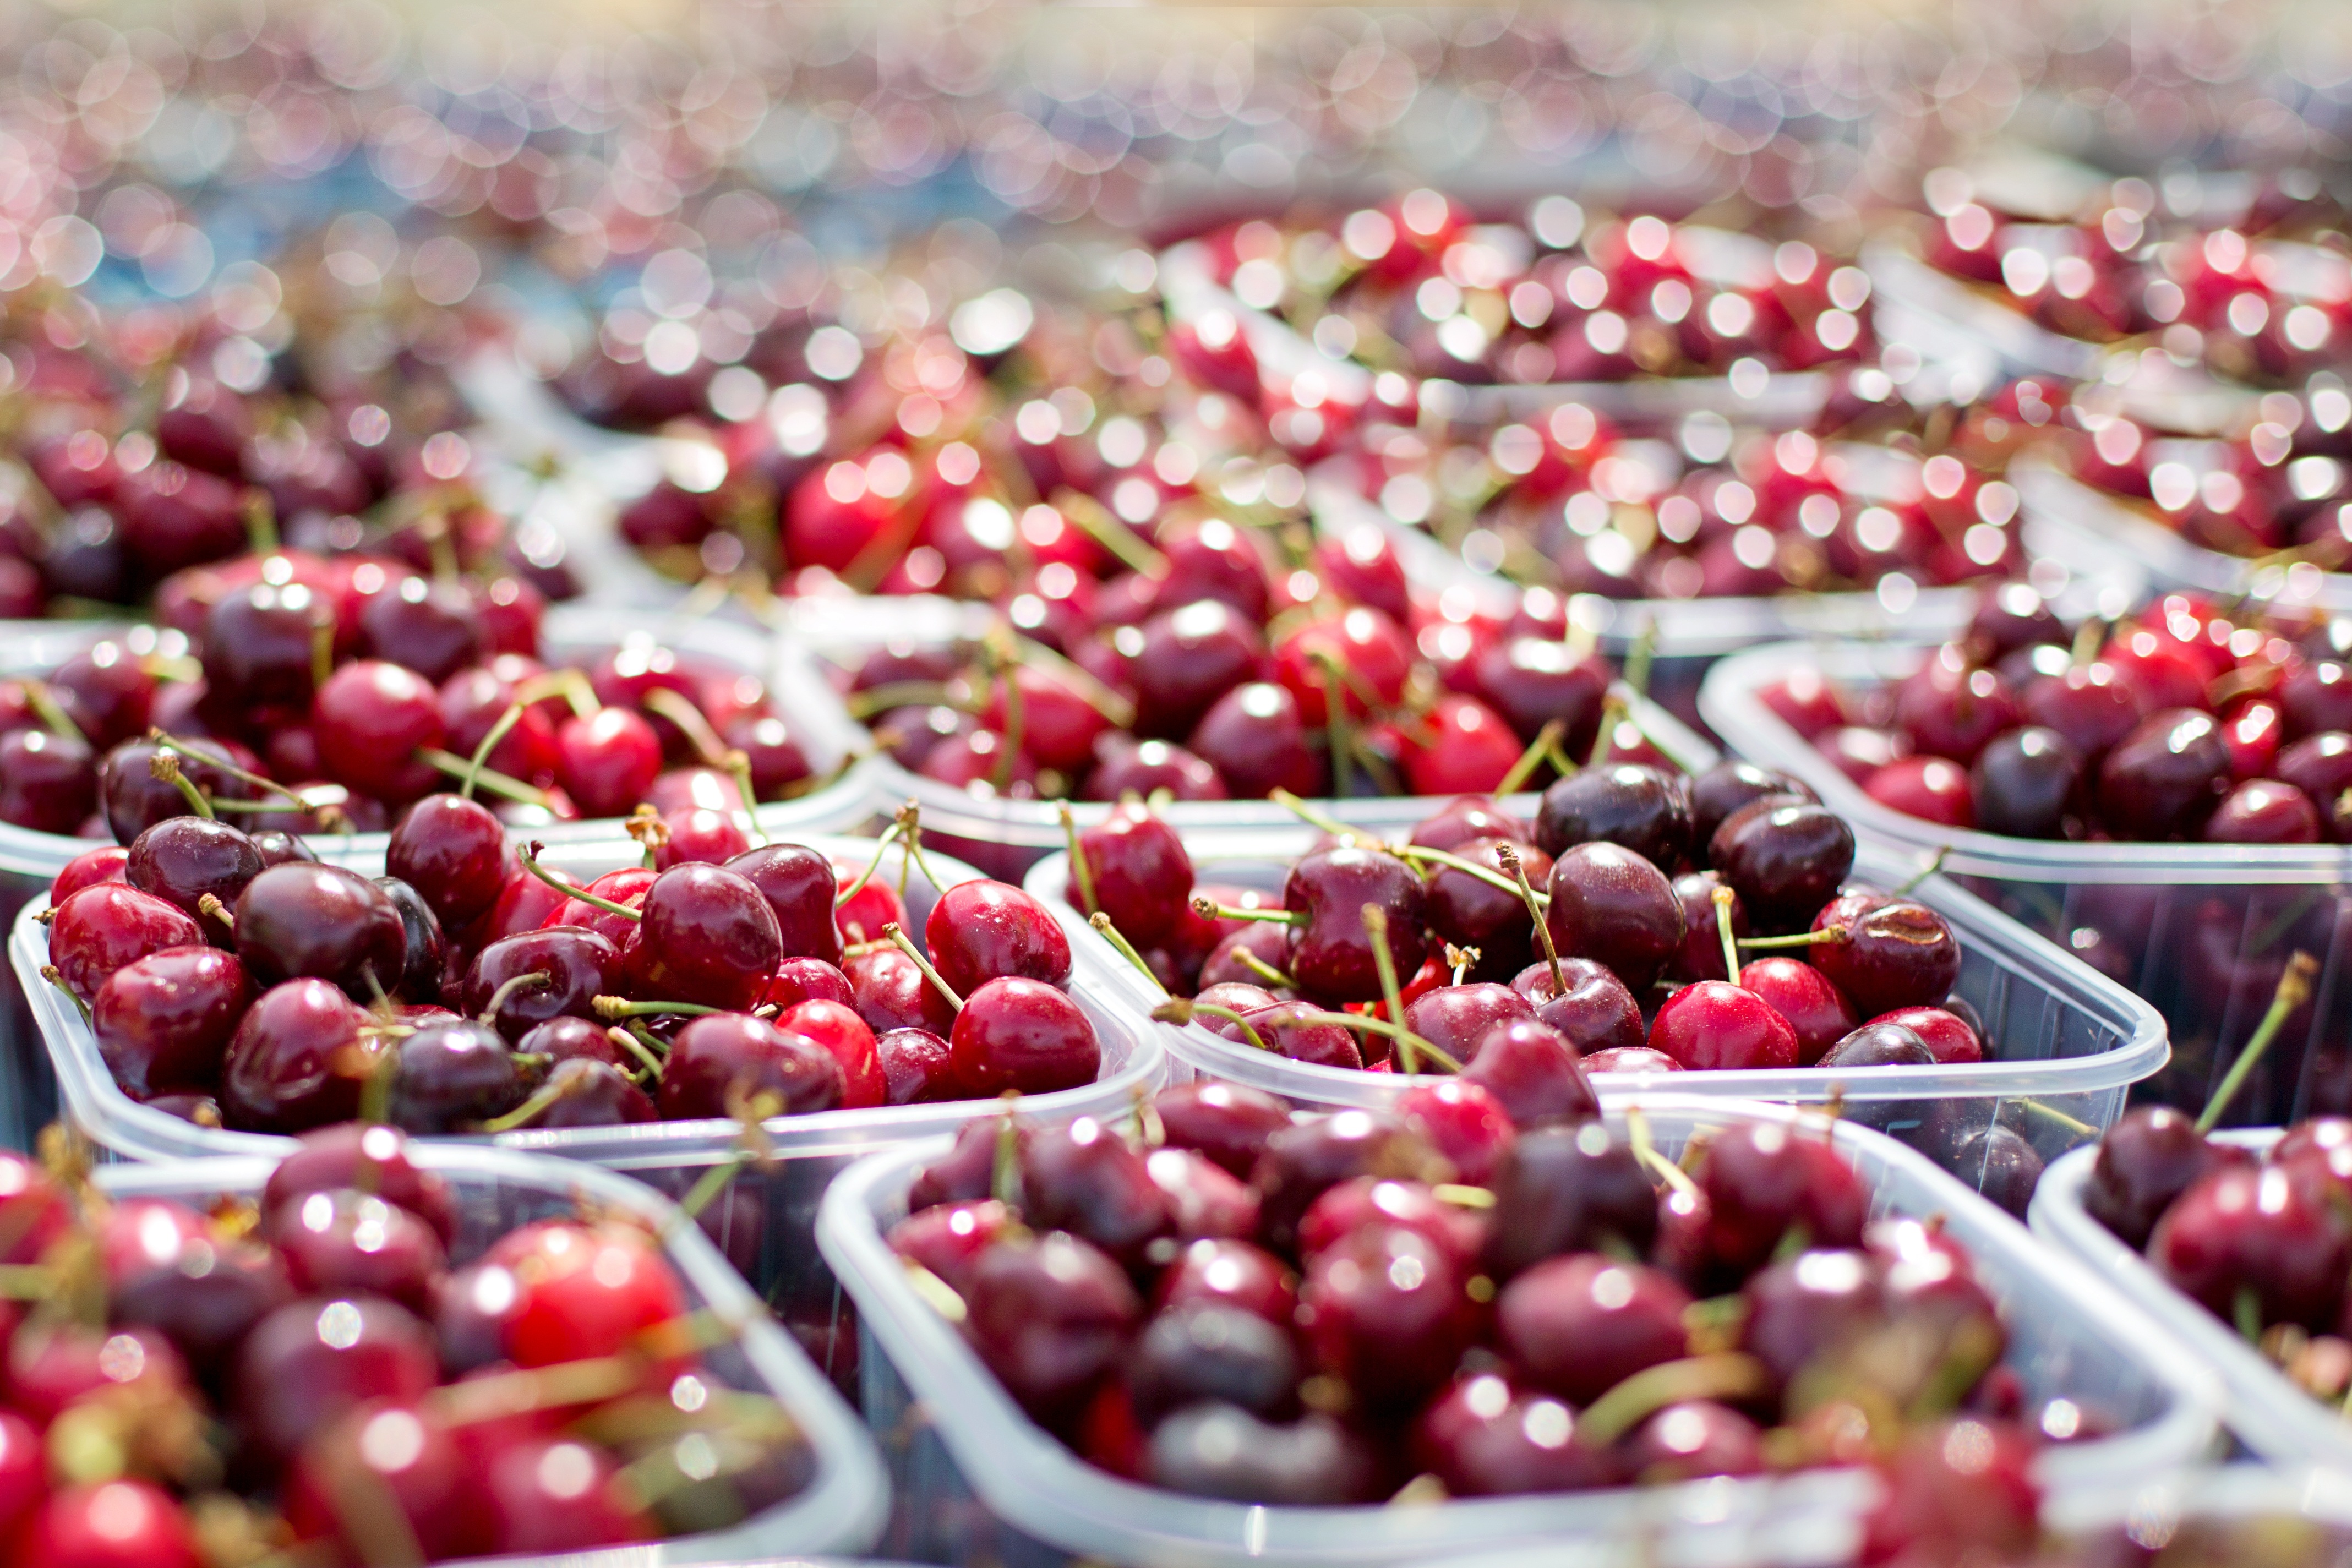
plant, fruit, berry, ripe, food, red, harvest, produce, juicy, pomegranate, cranberry, cherry, cherries, farmer's market, flowering plant, tubs of cherries, land plant, pink peppercorn